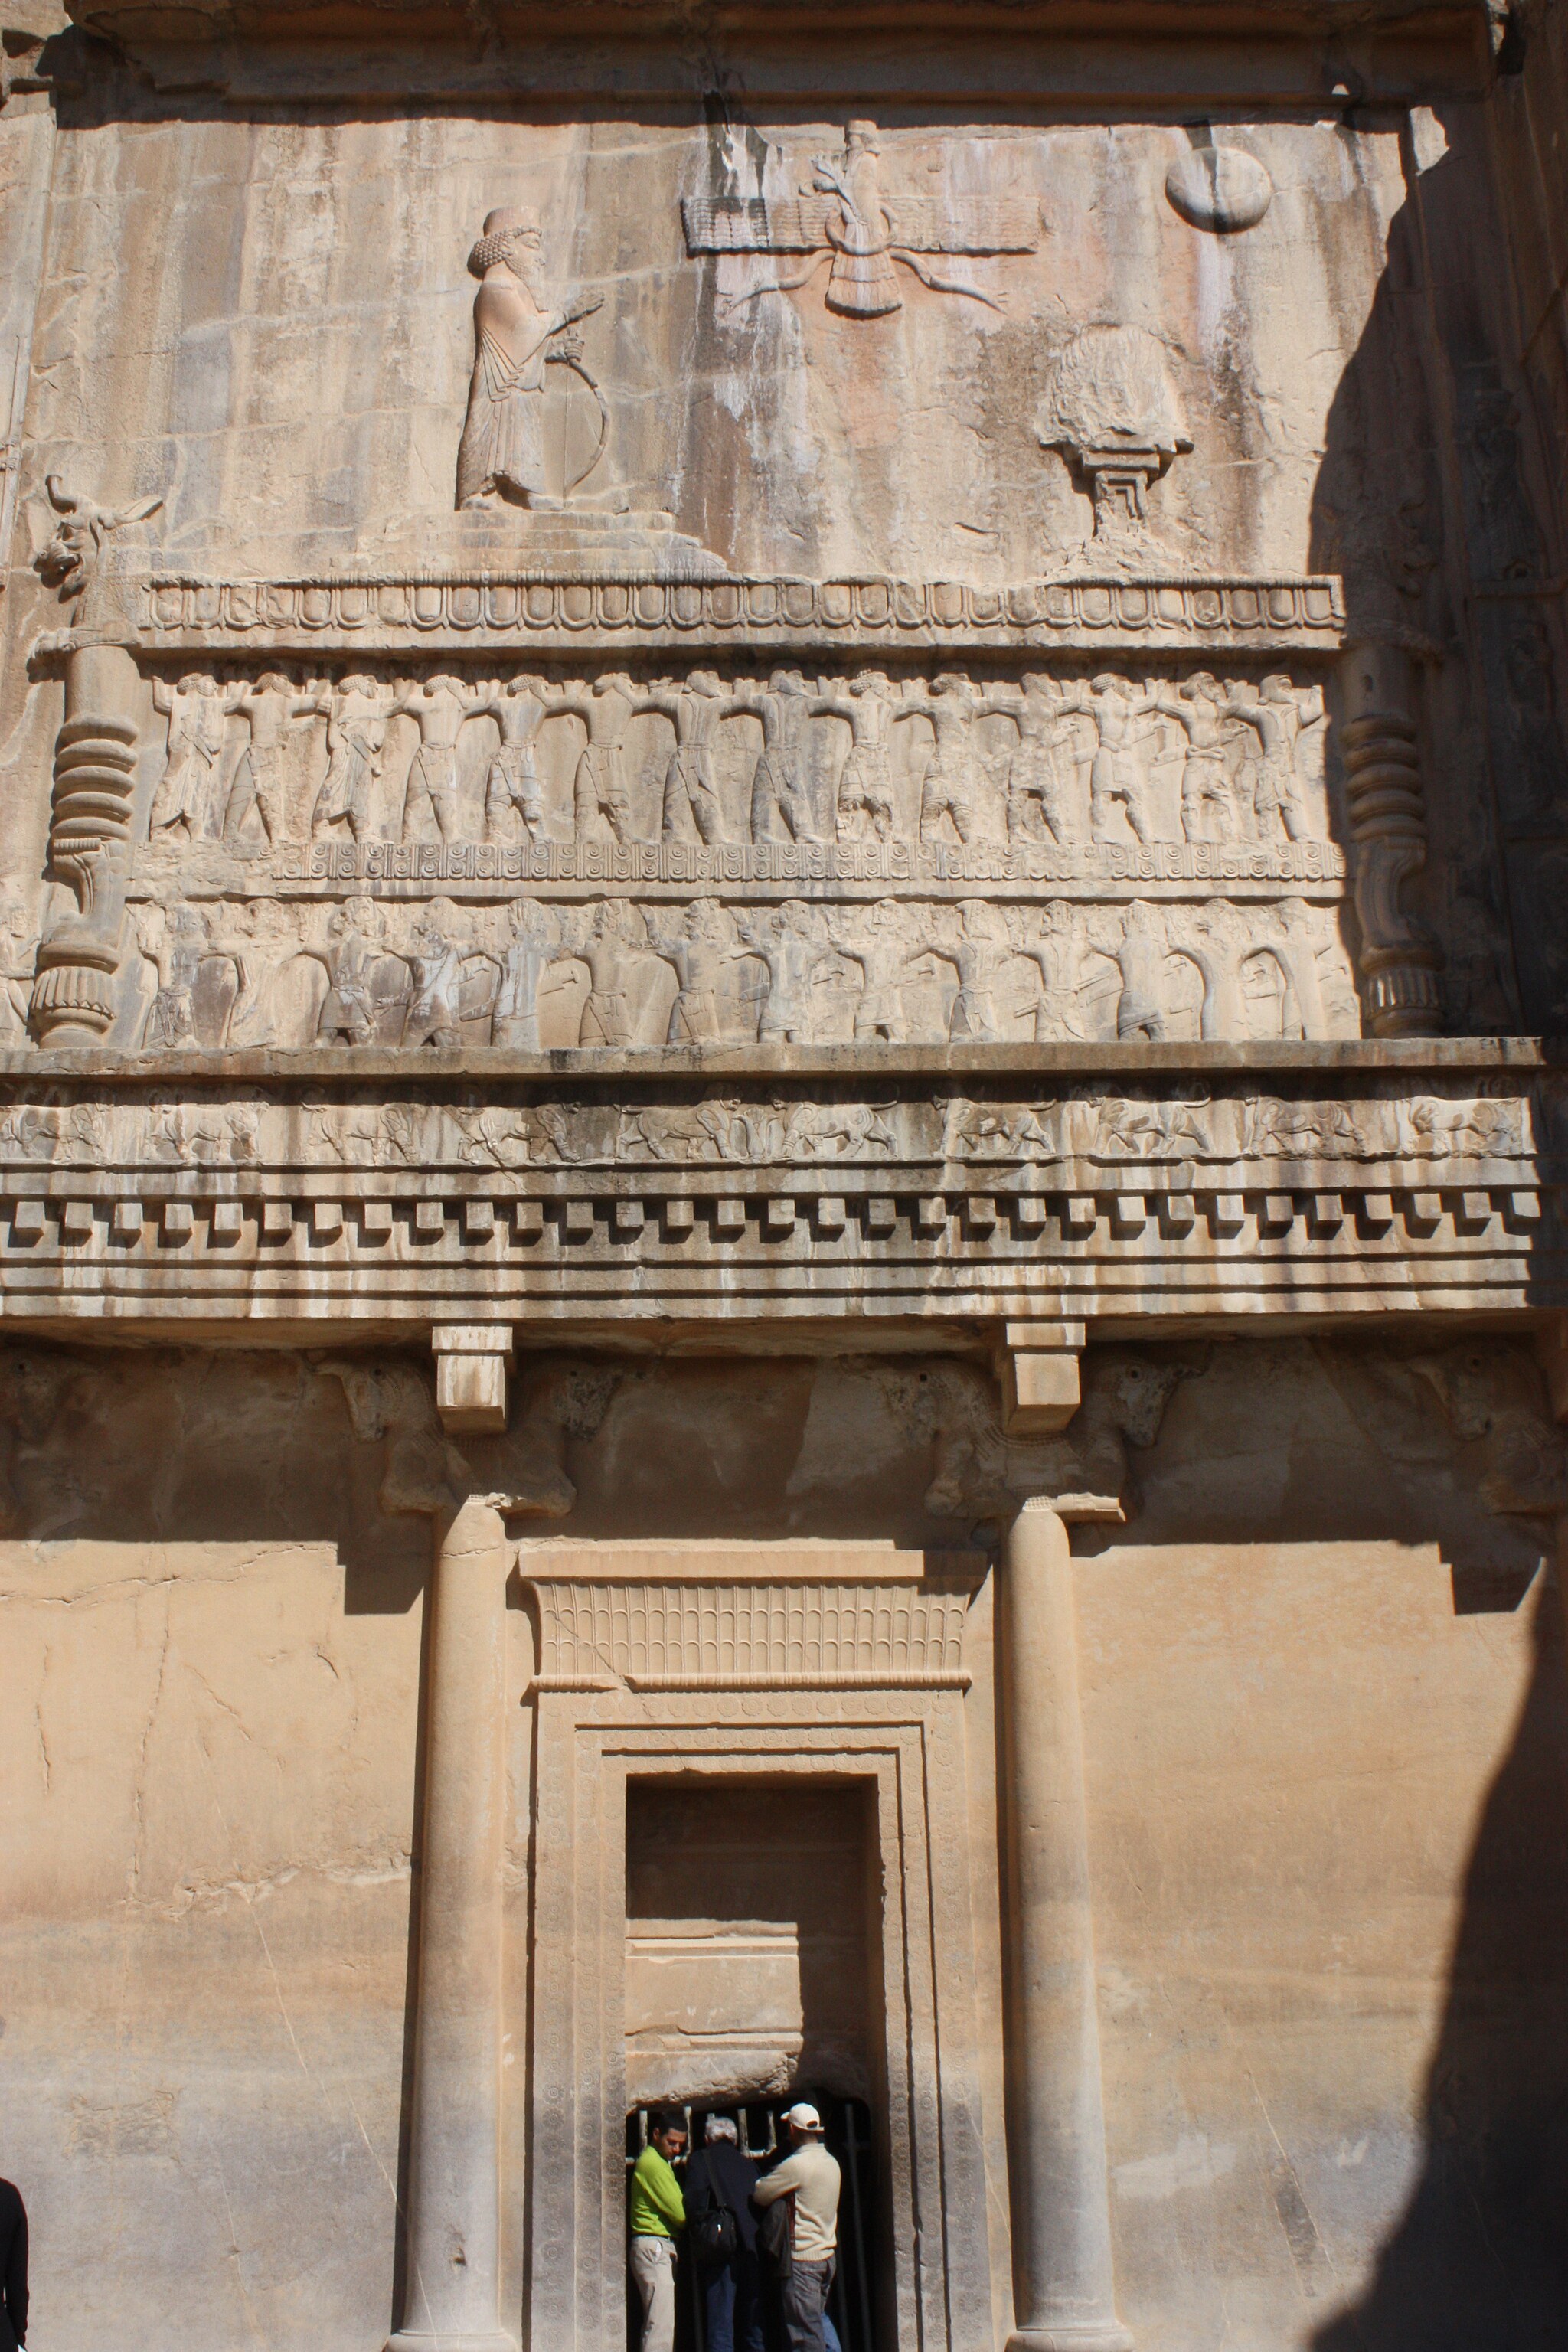
Title: Takhtejamshid 1220
Description: Persepolis in Shiraz
Date: 2009-04-03
Categories: GFDL, Taken with Canon EOS 450D, Gates in Iran, Tomb of Artaxerxes III, License migration redundant, Self-published work, 2009 in Persepolis, Reliefs of Faravahar in Persepolis, Reliefs of Ahura Mazda